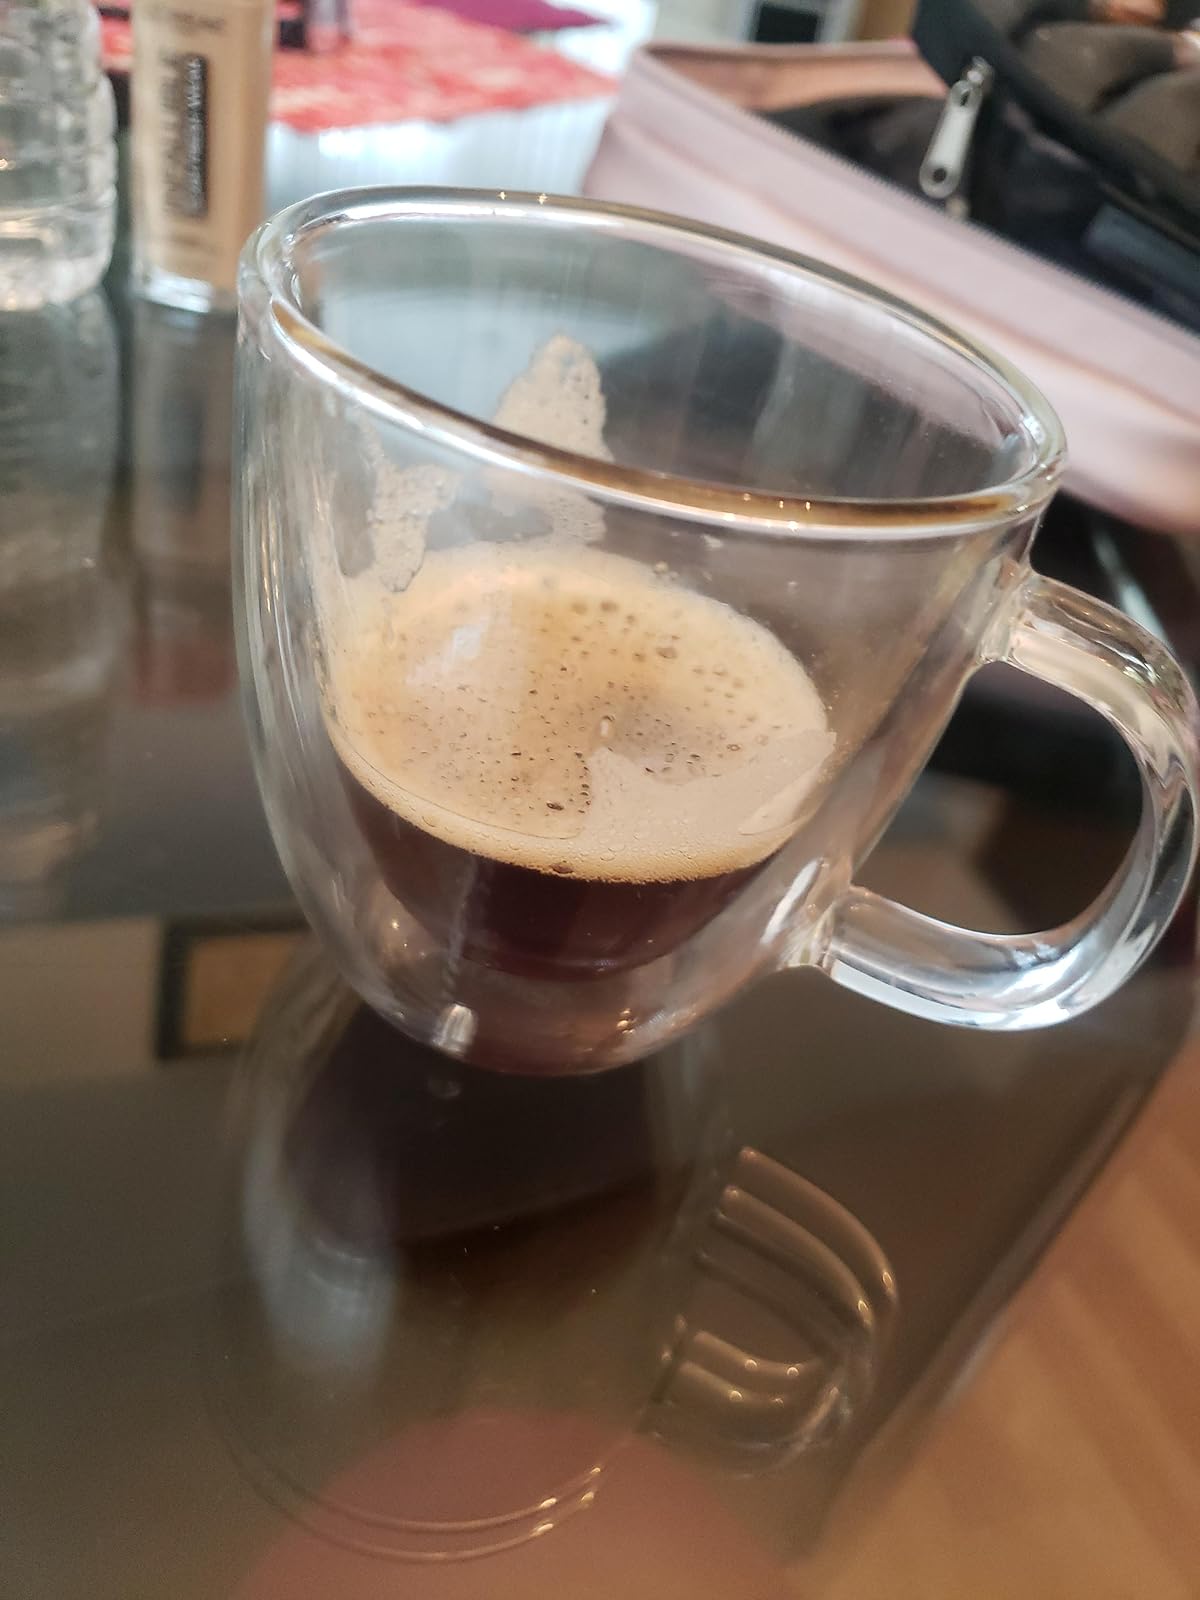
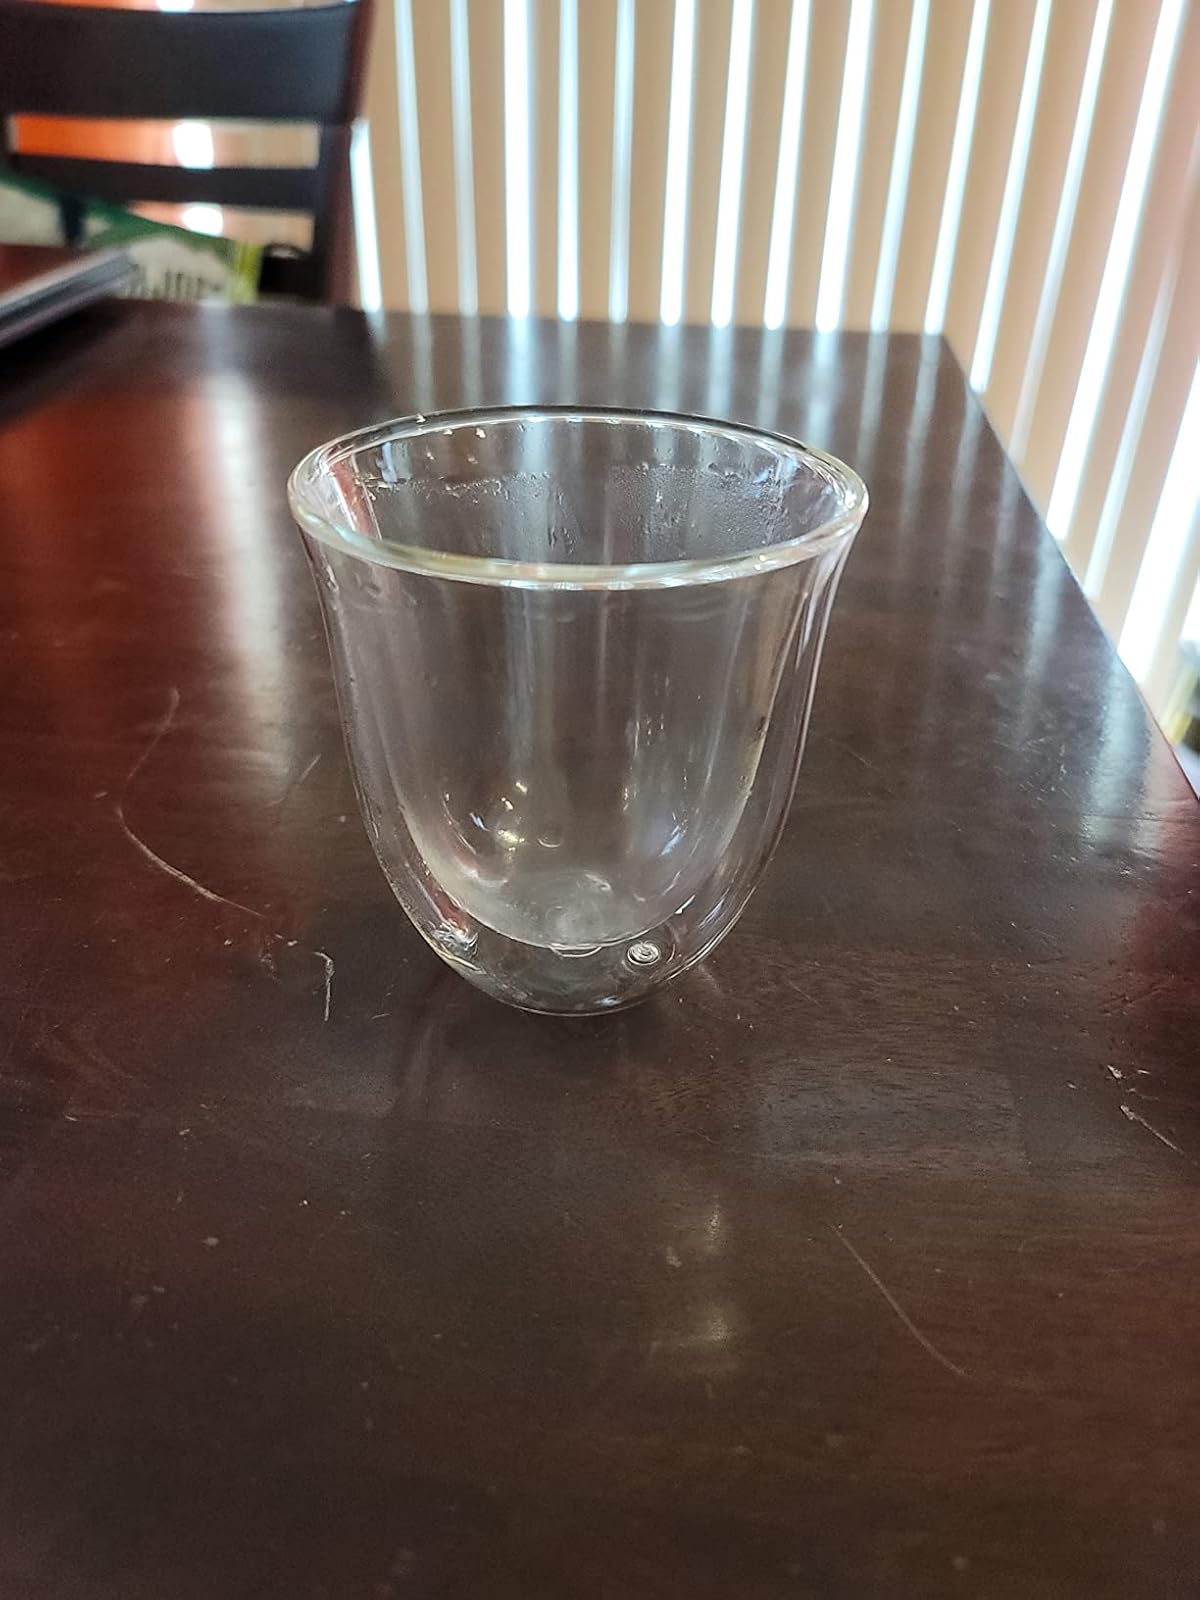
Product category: items_mug
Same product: no